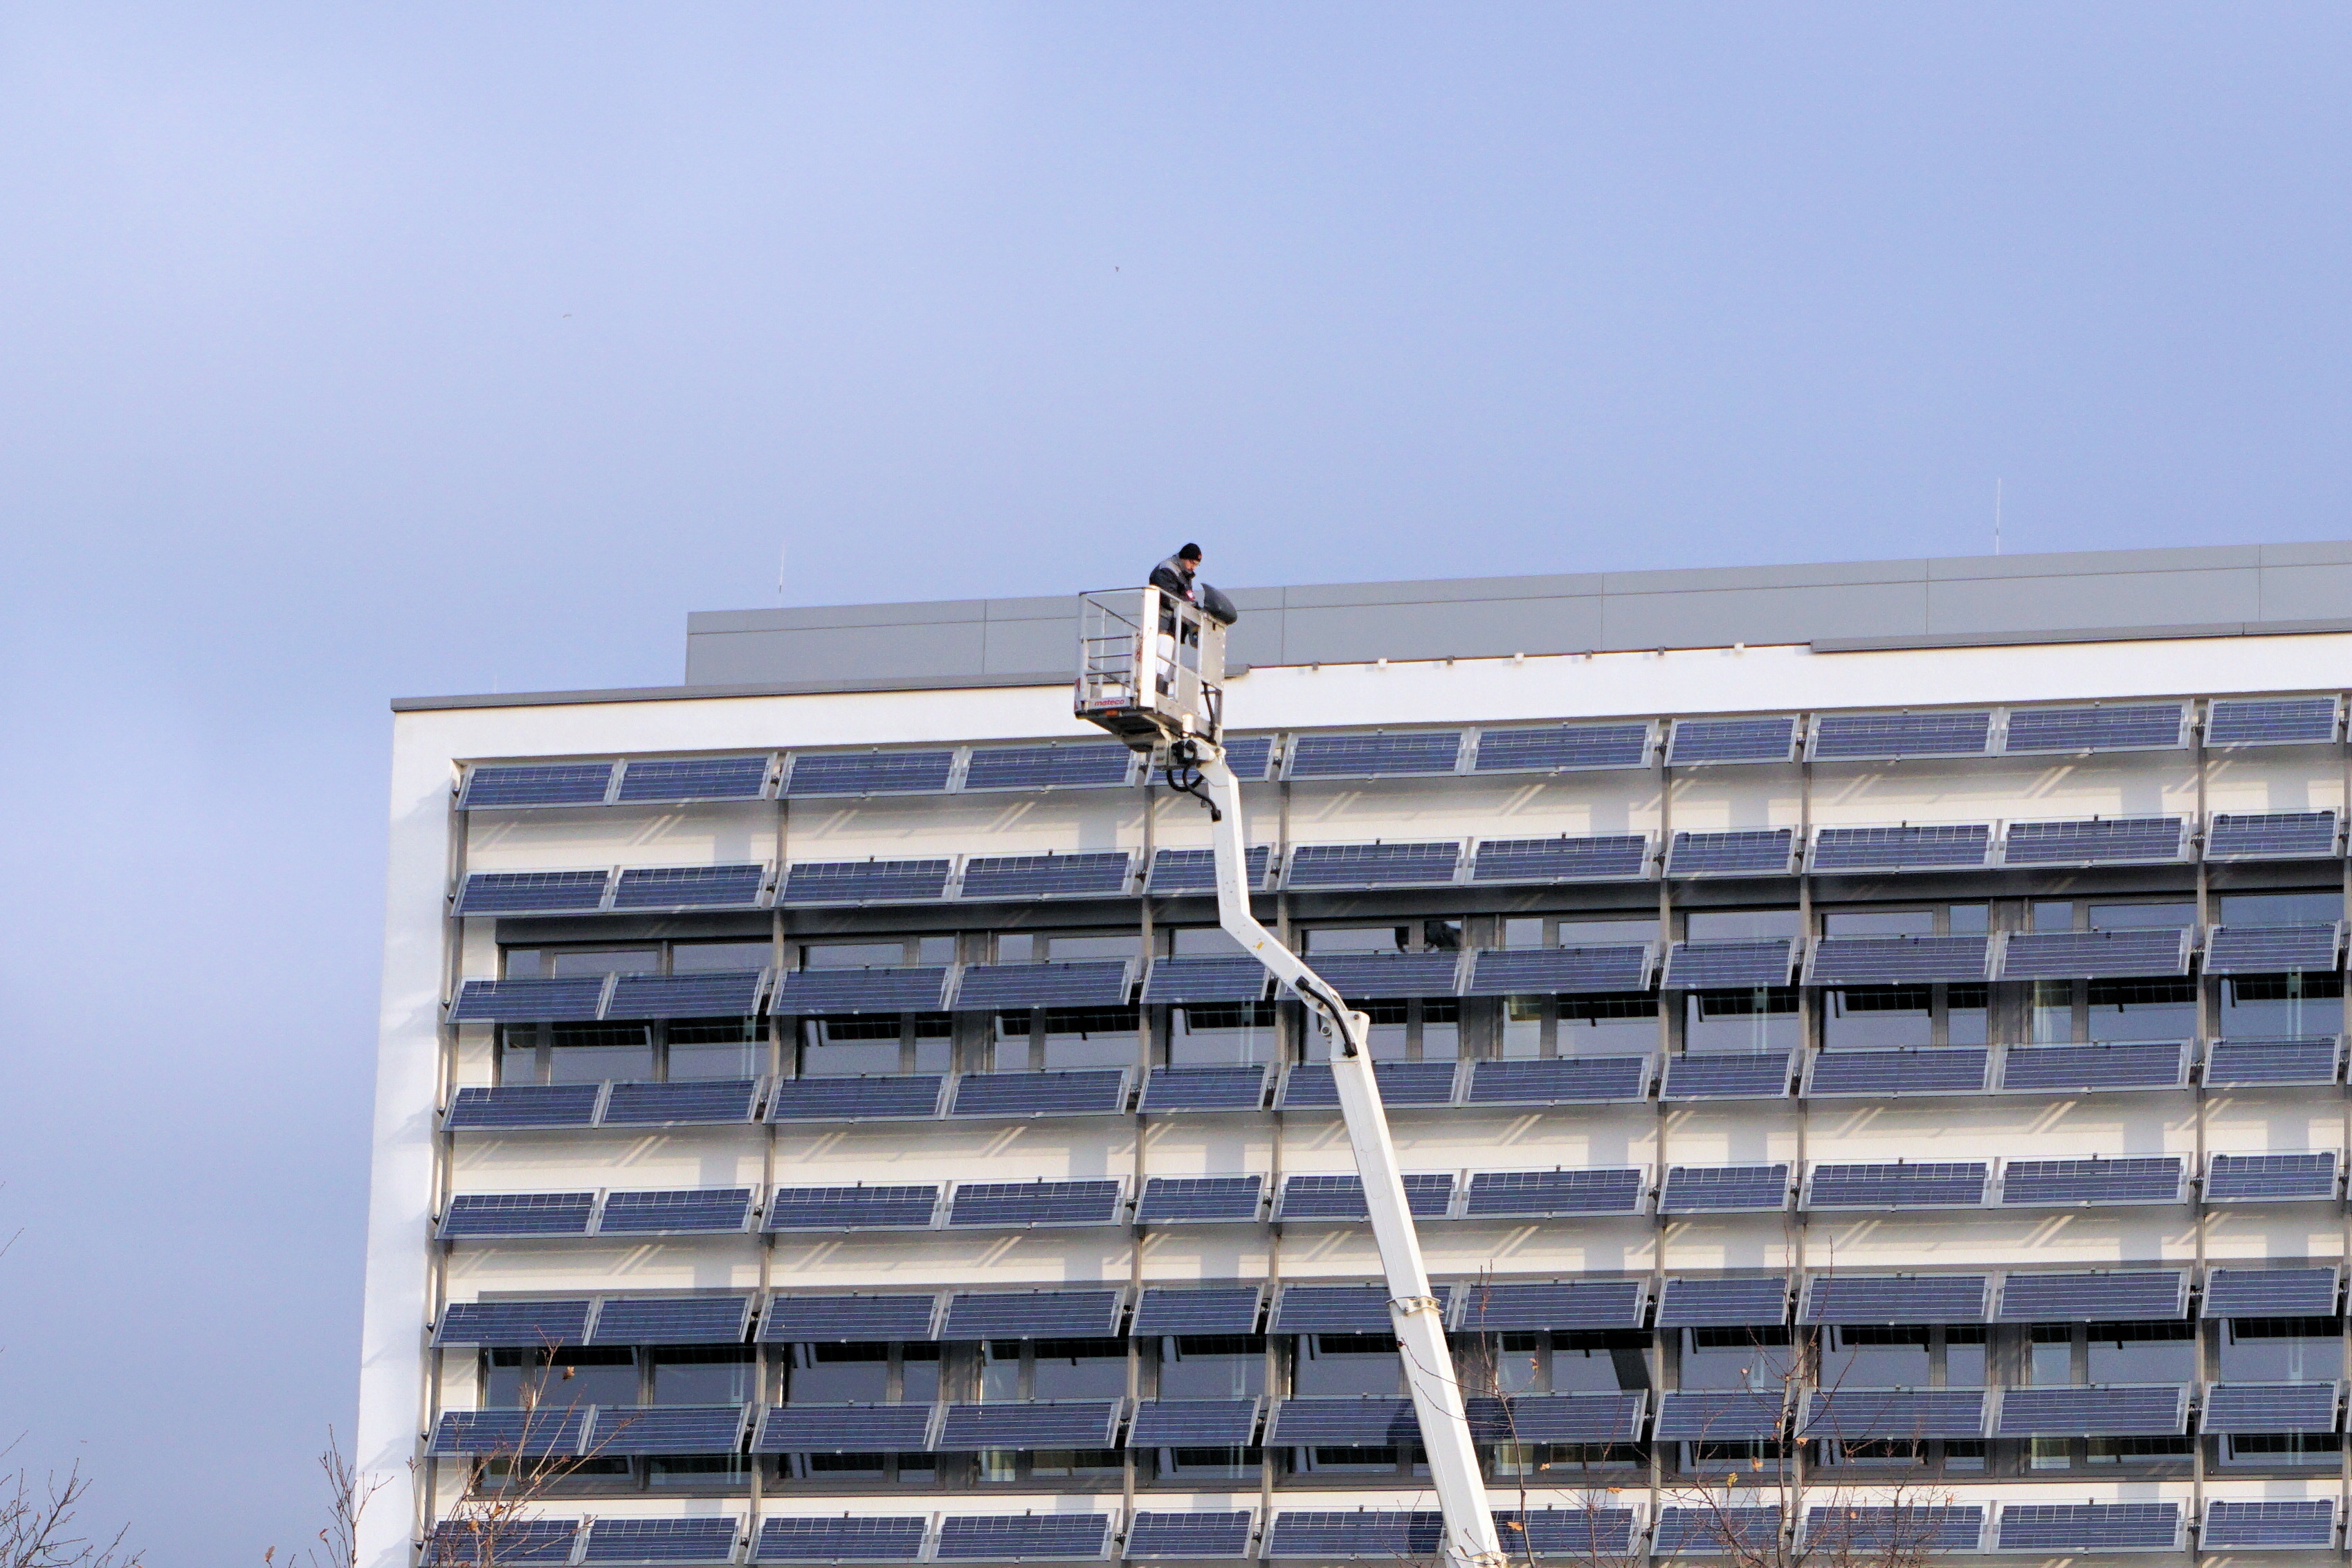
outdoor, architecture, structure, technology, window, roof, skyscraper, repair, tower, facade, stadium, tower block, control, cleaning, testing, service, technical, maintenance, kassel, solar system, inspection, solar plant maintenance, window covering